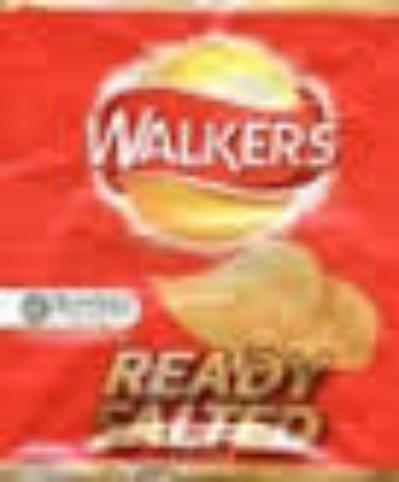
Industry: Food